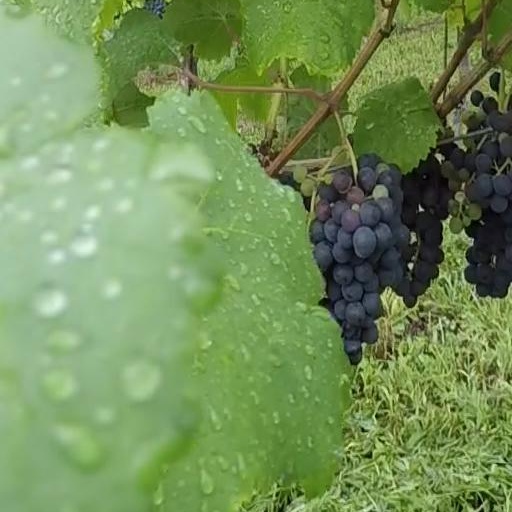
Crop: grape